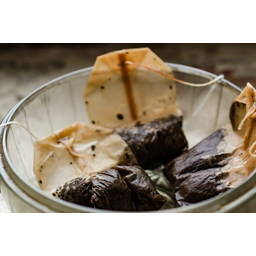
Label: trash